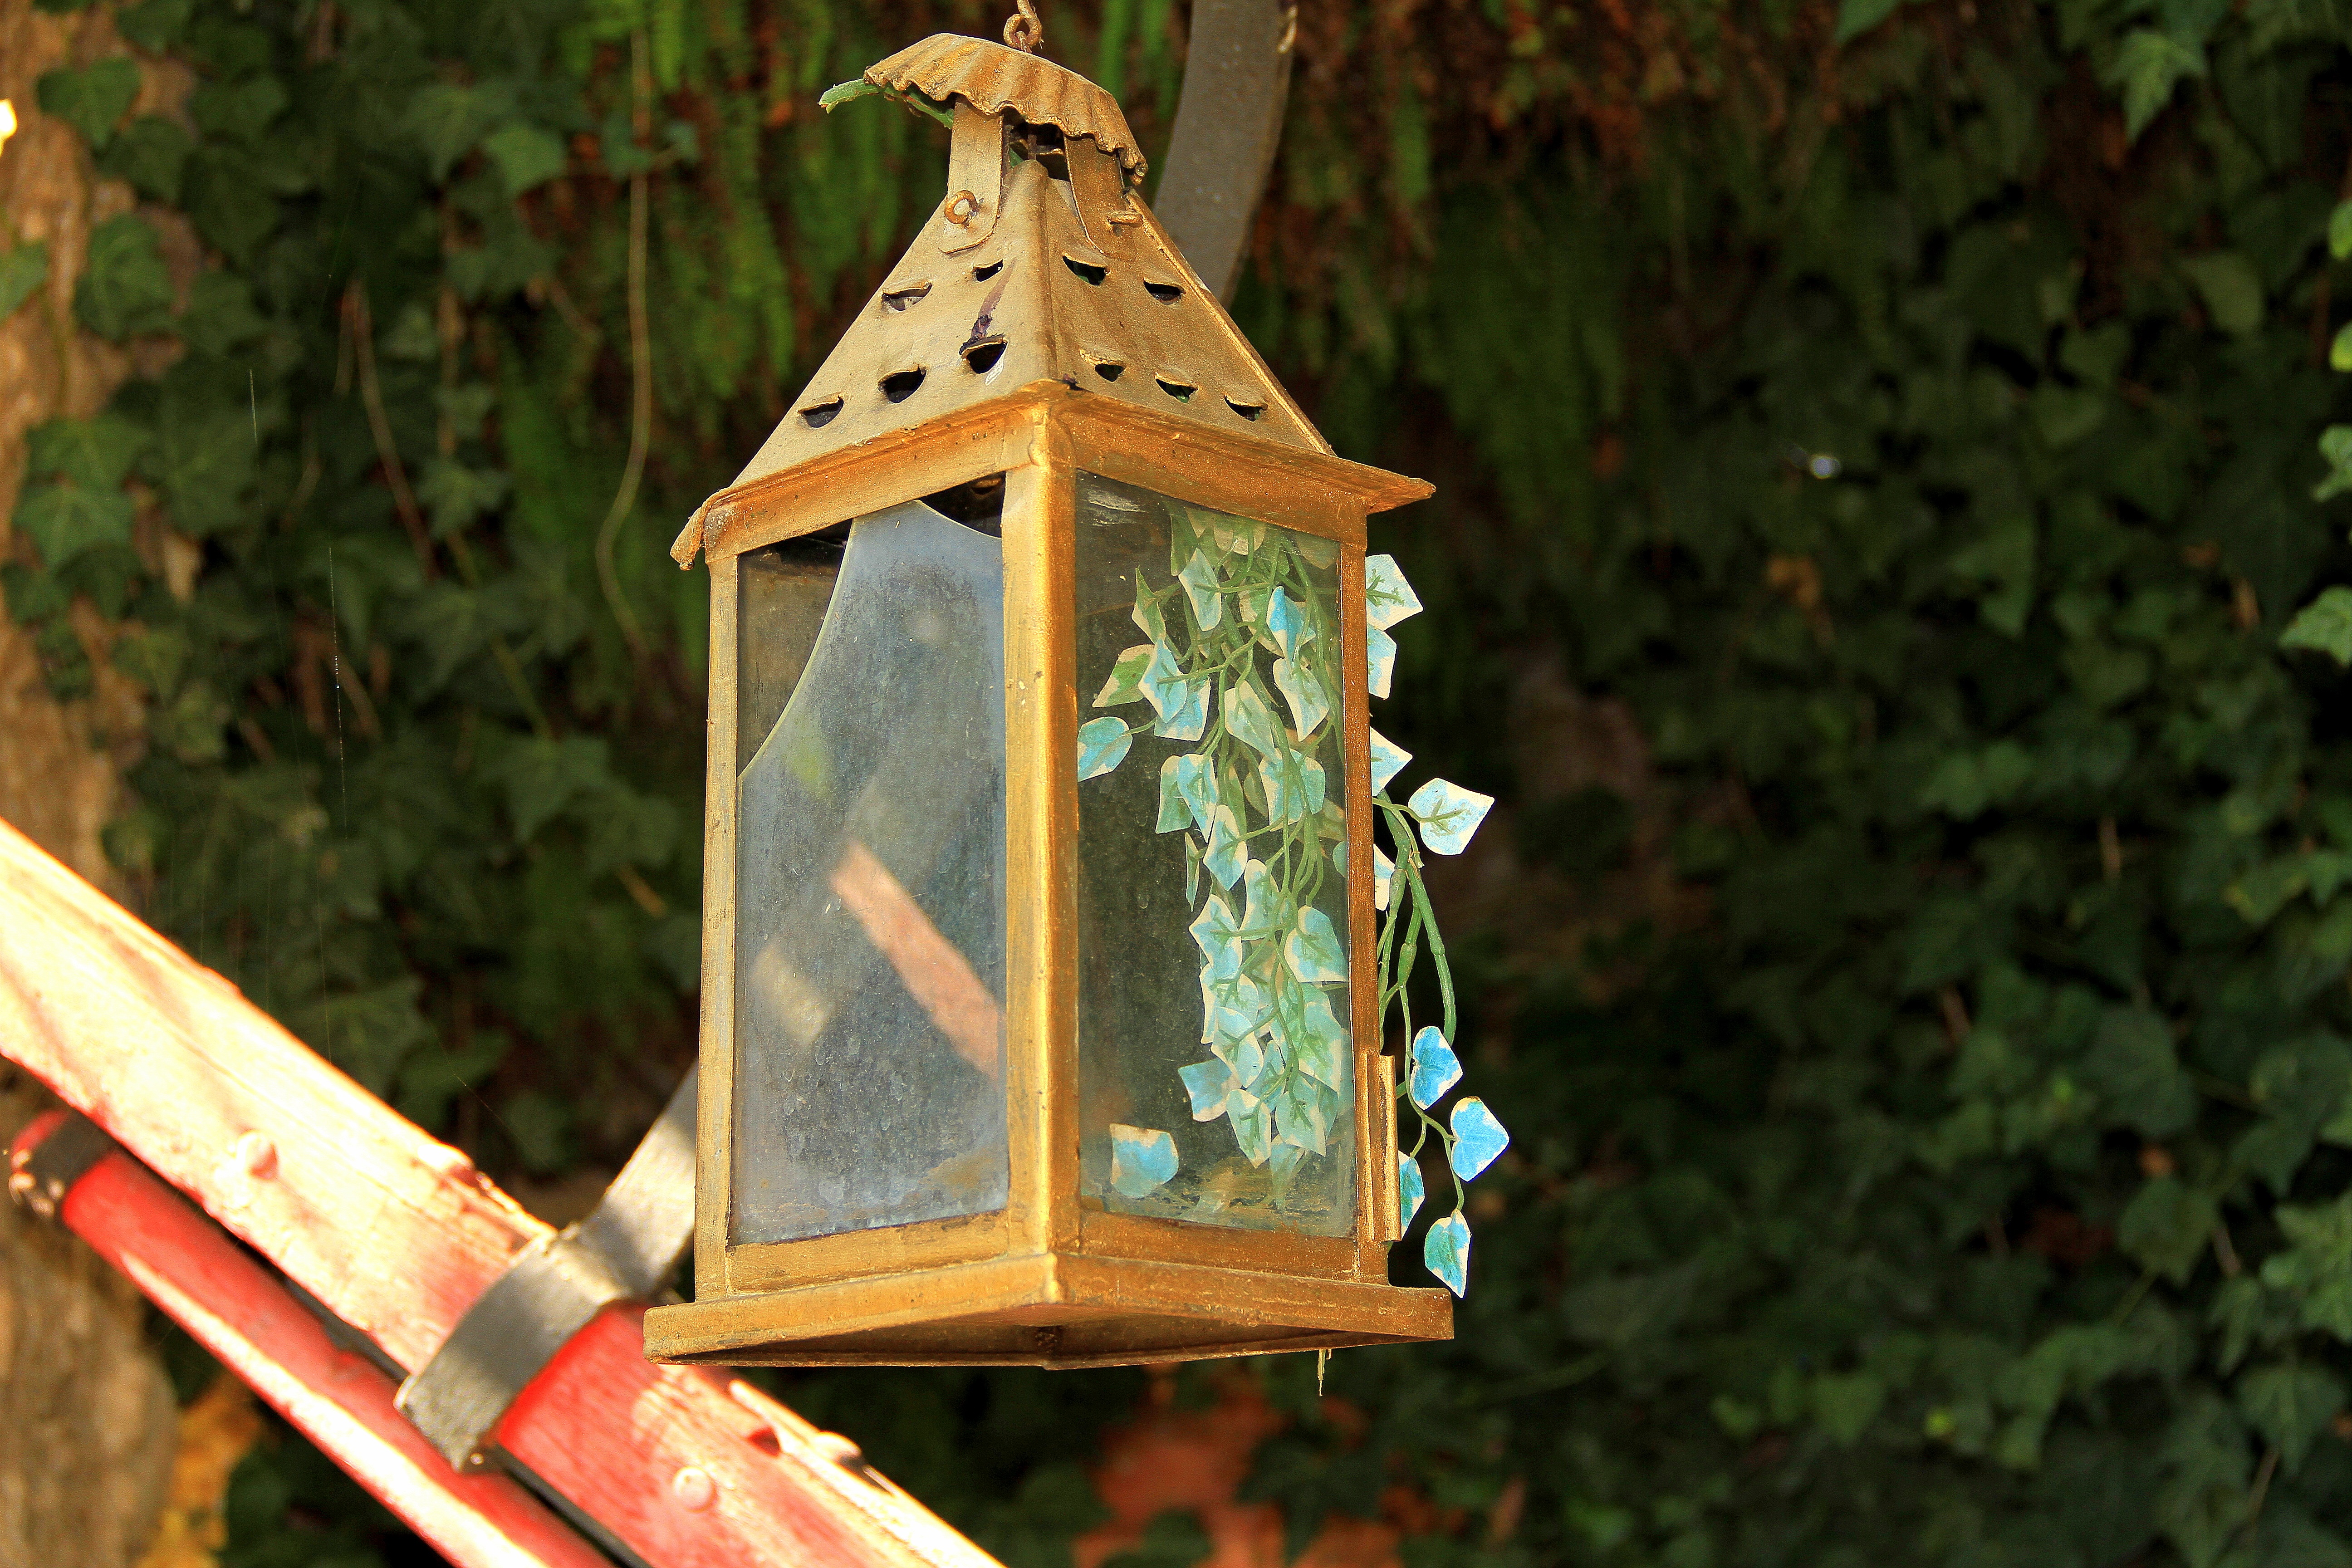
branch, old, lantern, garden, lighting, leaves, bird feeder, outdoor structure